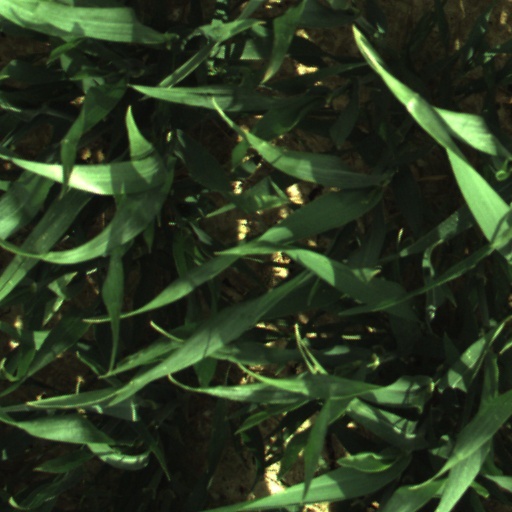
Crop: wheat